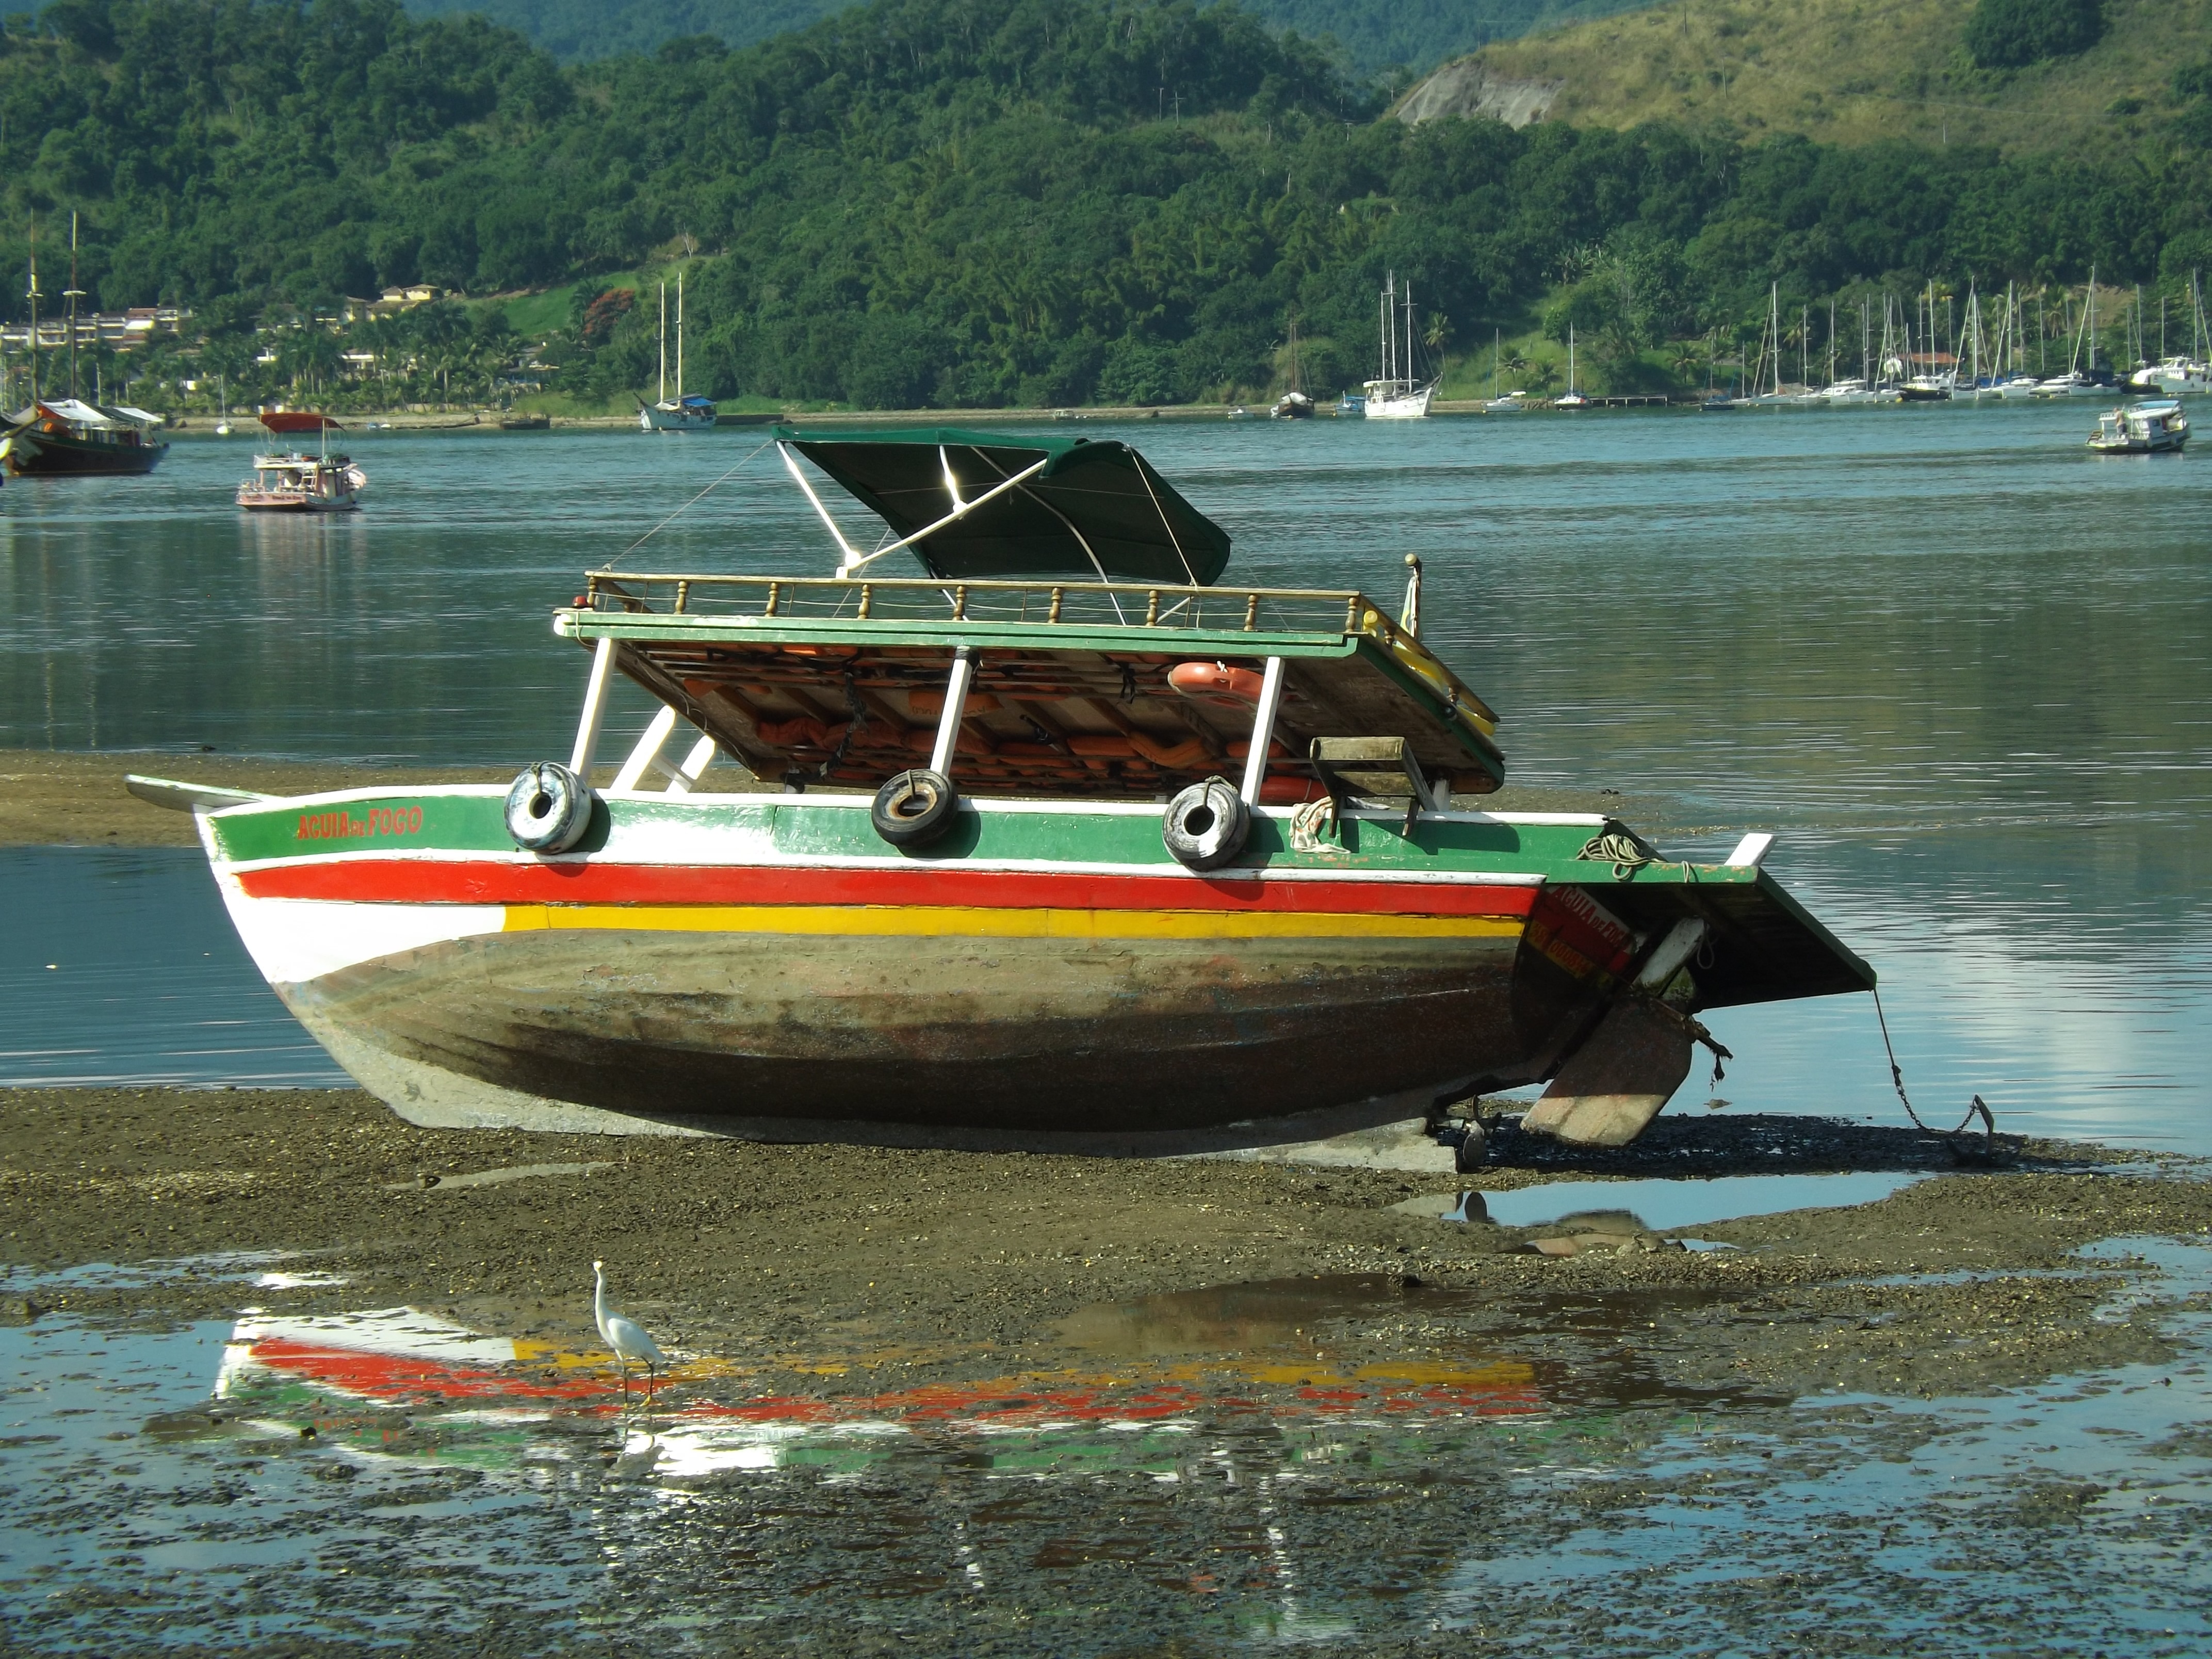
beach, sea, boat, travel, vehicle, sailboat, motorboat, boating, mar, watercraft, dinghy, skiff, watercraft rowing